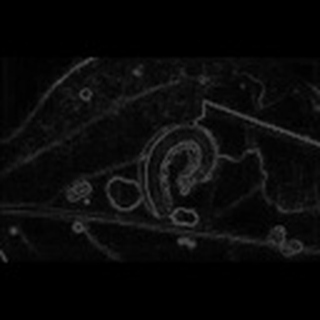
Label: cotton_army_worm